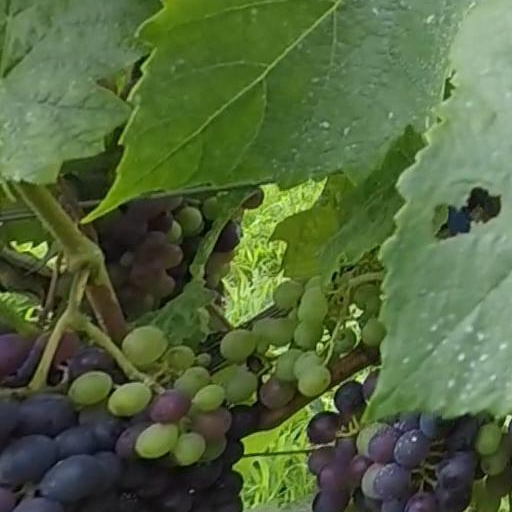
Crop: grape